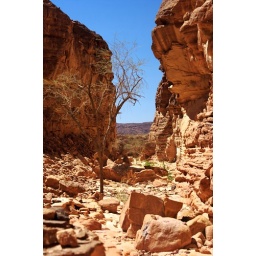
A lonely and rather bare tree in Bridge Canyon